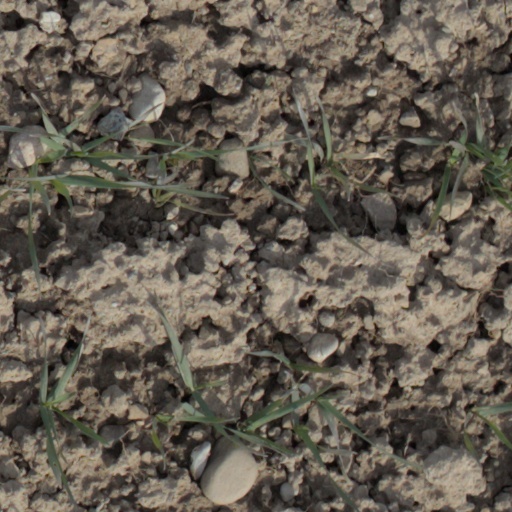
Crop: wheat